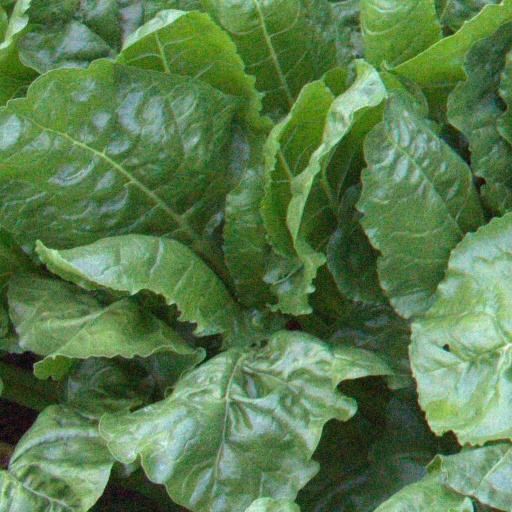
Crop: sugar beet